Coronation of Charles III and Camilla

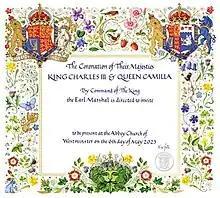
Invitation to the coronation of King Charles III and Queen Camilla

In addition to the coronation, several dignitaries invited to the event also attended related gatherings hosted by Charles on 5 May in London. Several receptions were hosted by Charles on that day, including one for dignitaries from the Commonwealth realms at Buckingham Palace, and another reception at Marlborough House for all the leaders of the Commonwealth of Nations. In the evening, the King hosted a reception for foreign royalty and other overseas dignitaries at Buckingham Palace, and family members and guests also attended a reception at Oswald's.